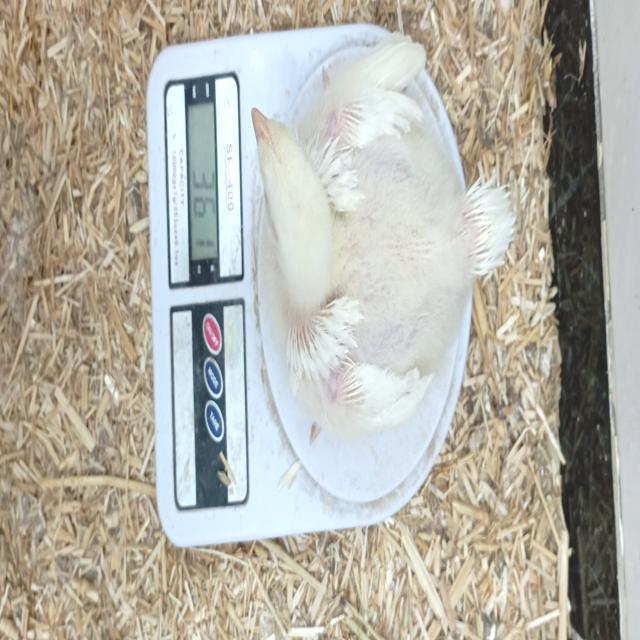
Weight: 360 g